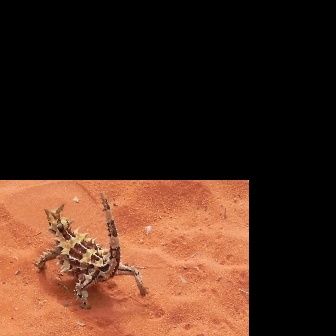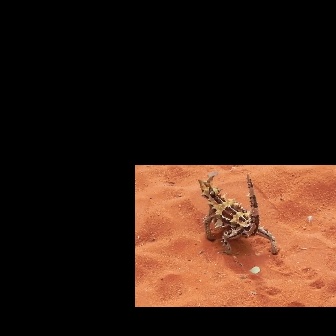
  Please identify the target specified by the bounding box [30,190,149,309] in the first image and locate it in the second image. Return the coordinates in [x_min,y_min,x_max,y_max] format.
Answer: [196,172,279,255]